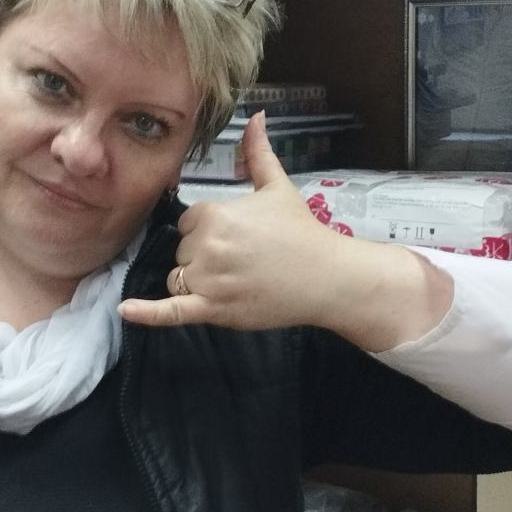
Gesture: call